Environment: real
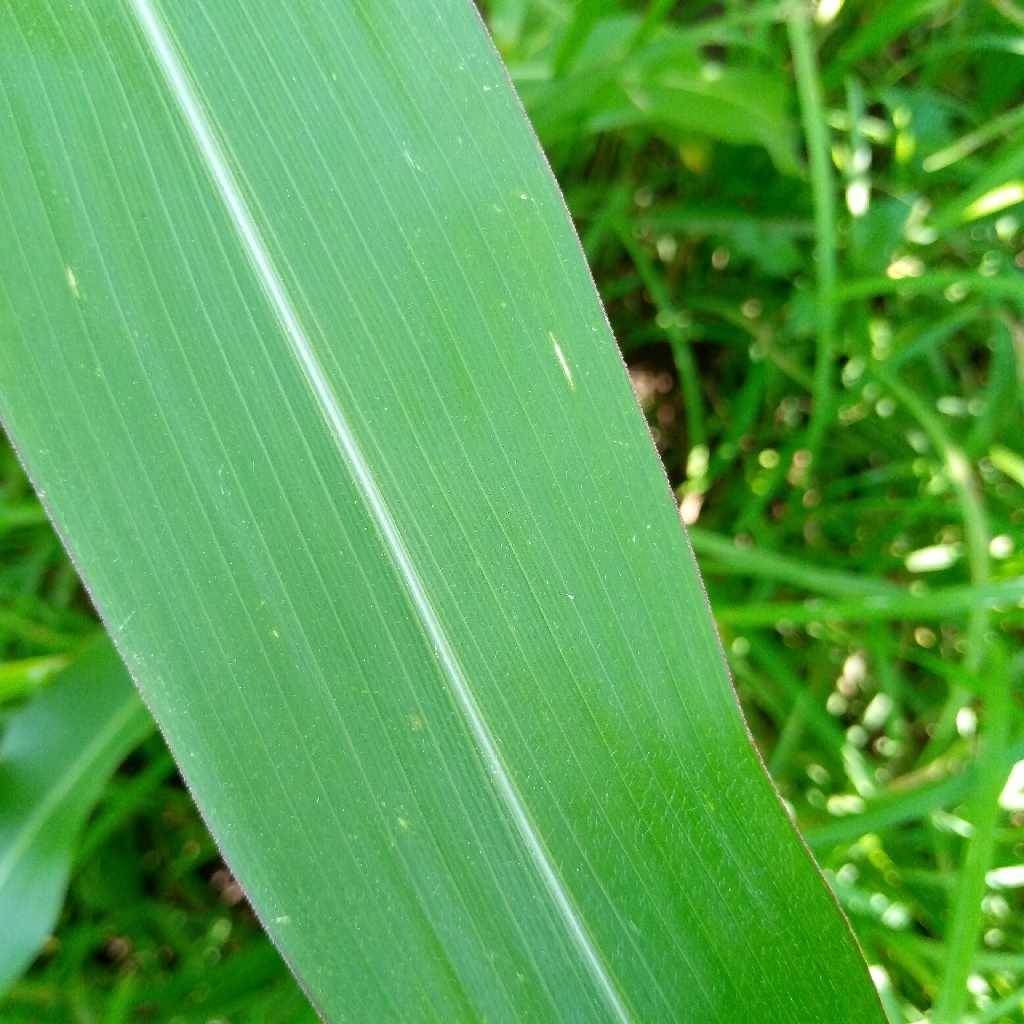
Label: healthy